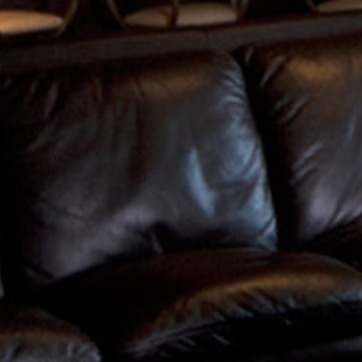
Material: leather